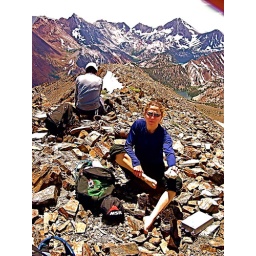
red slate in the back ground